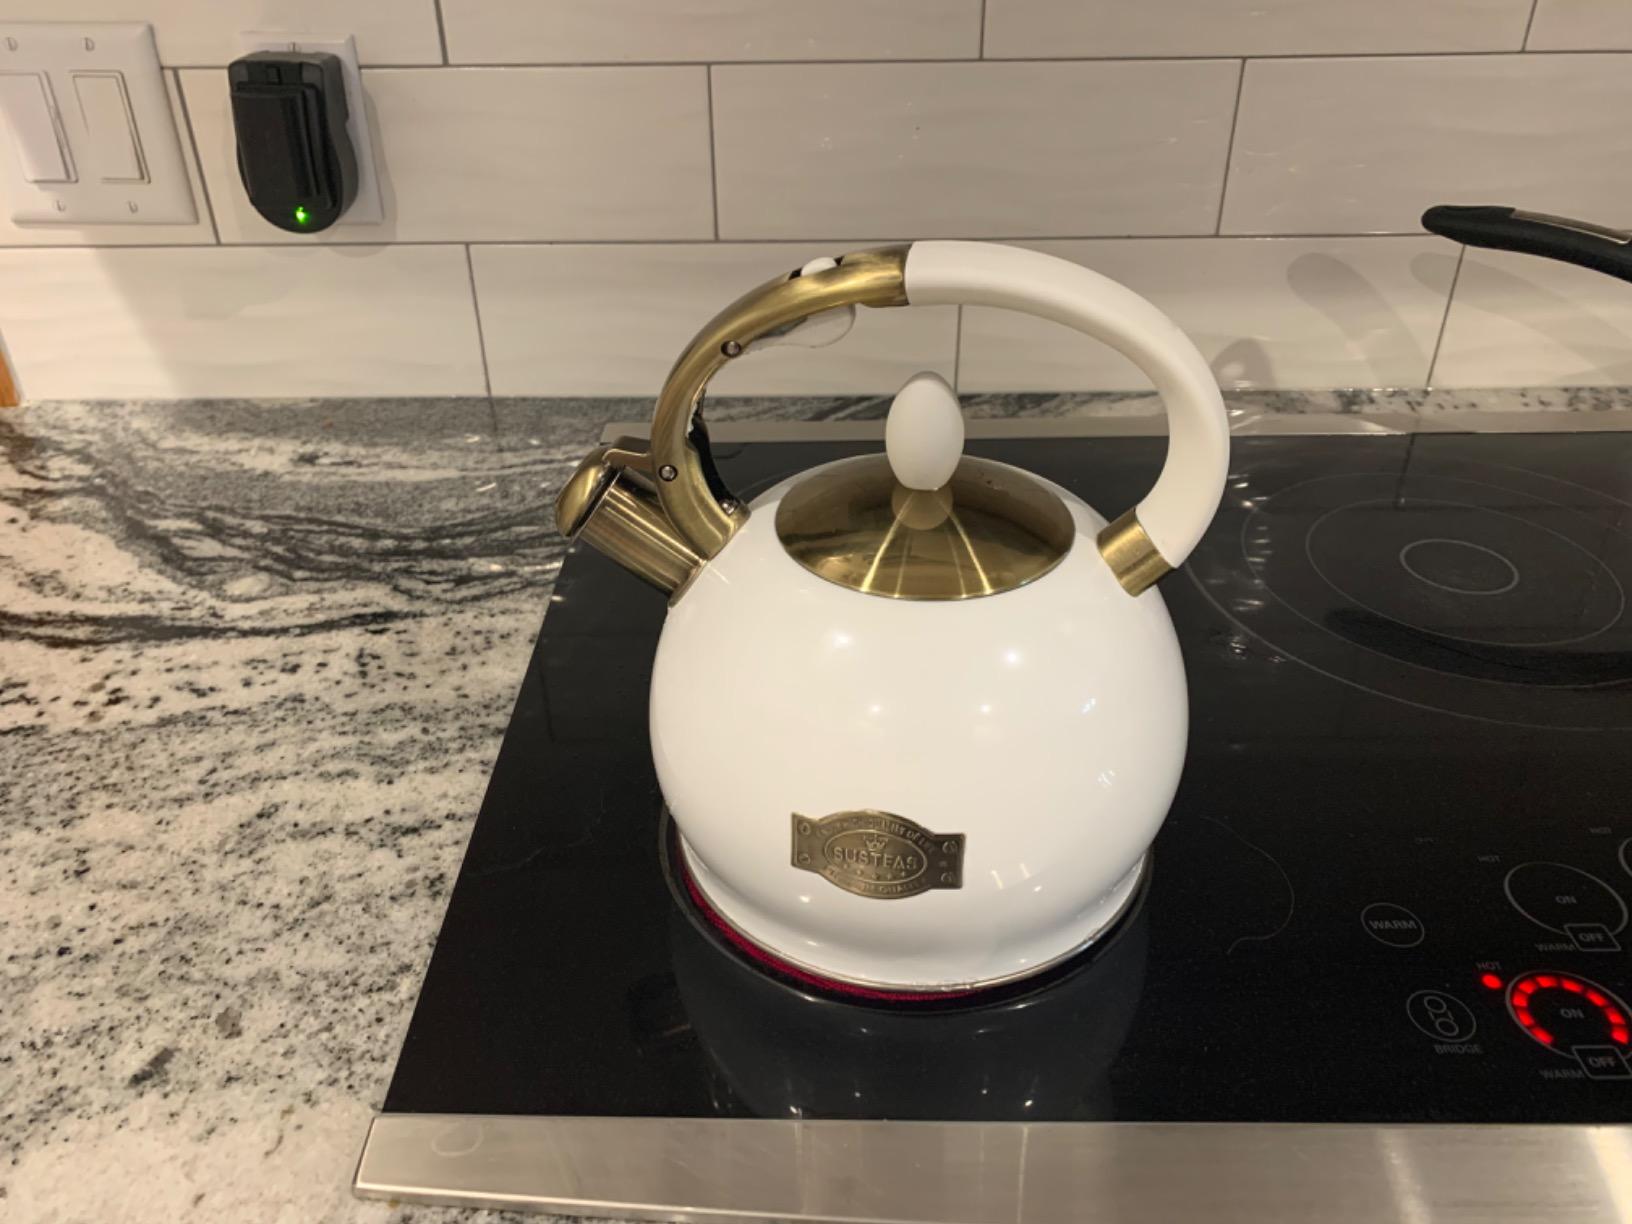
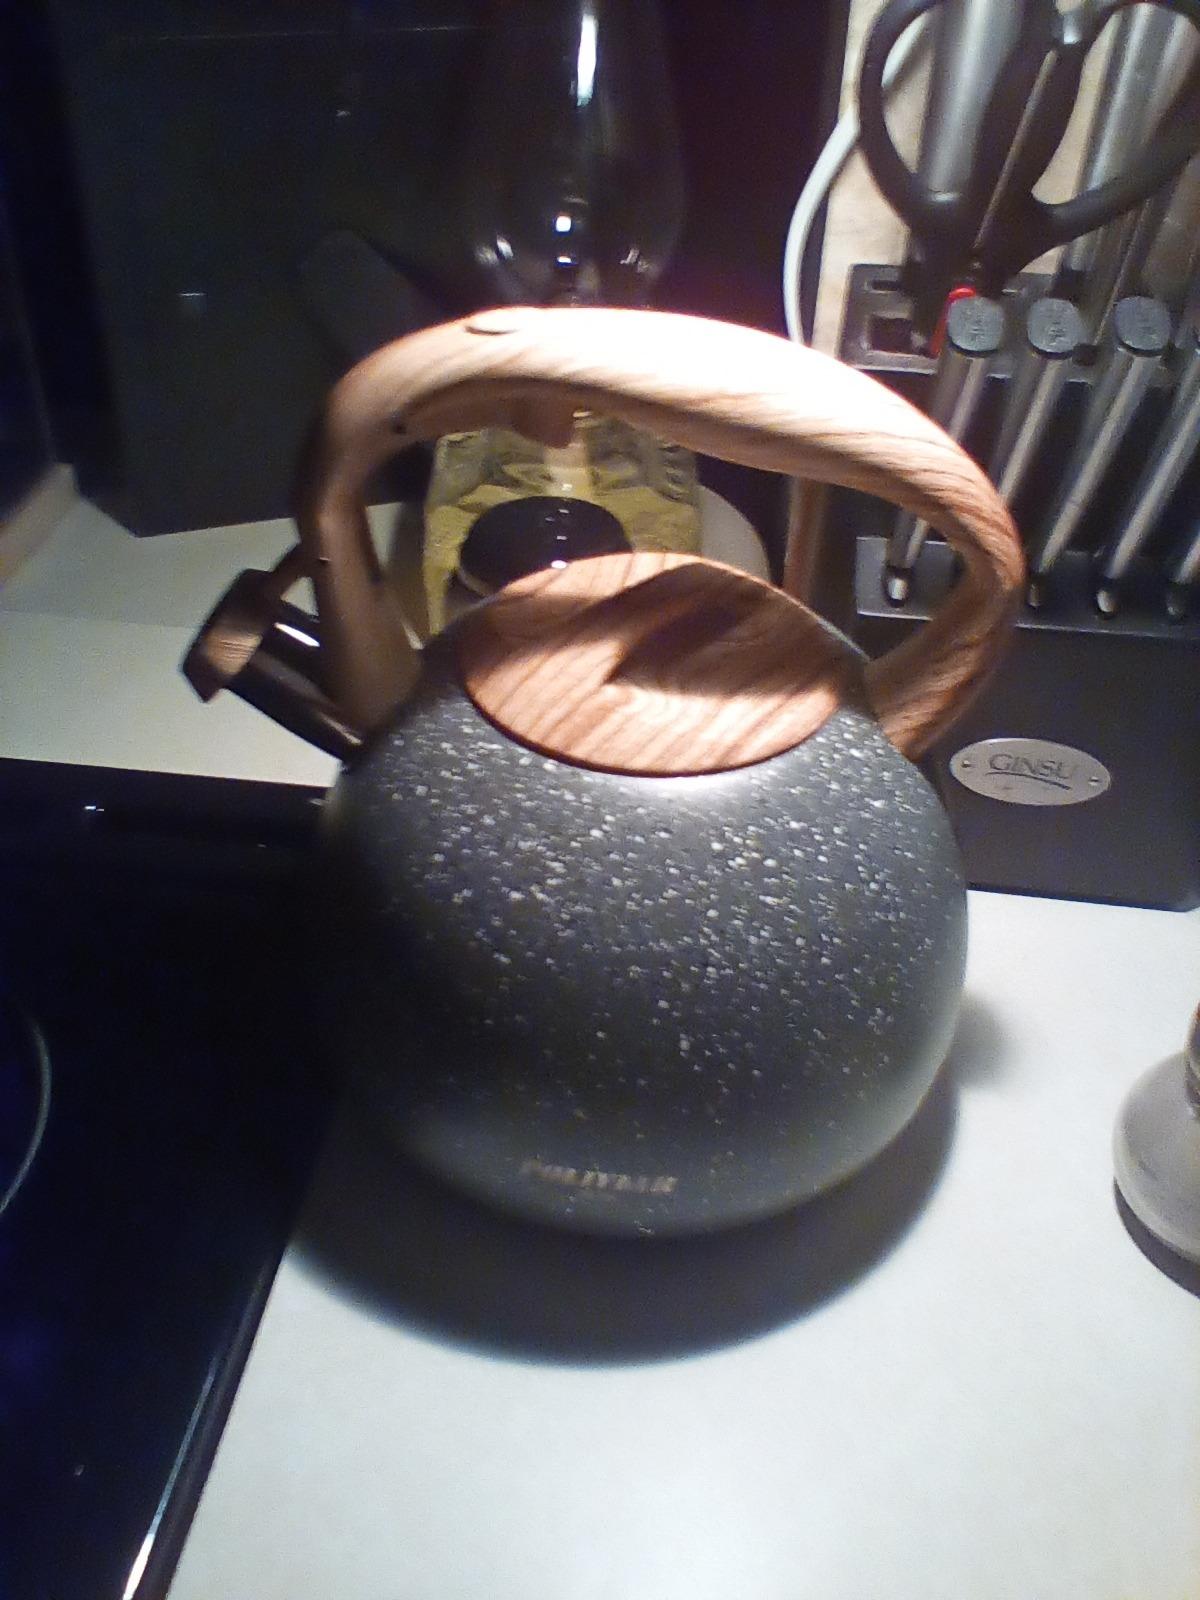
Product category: items_kettle
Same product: no